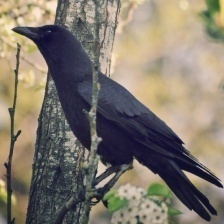
Species: CROW
Scientific name: CORVUS